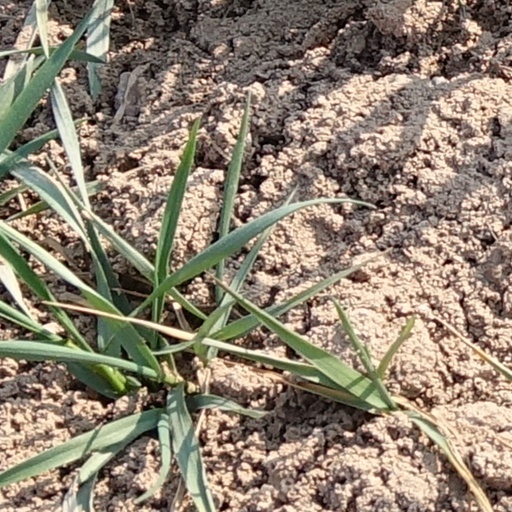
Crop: wheat